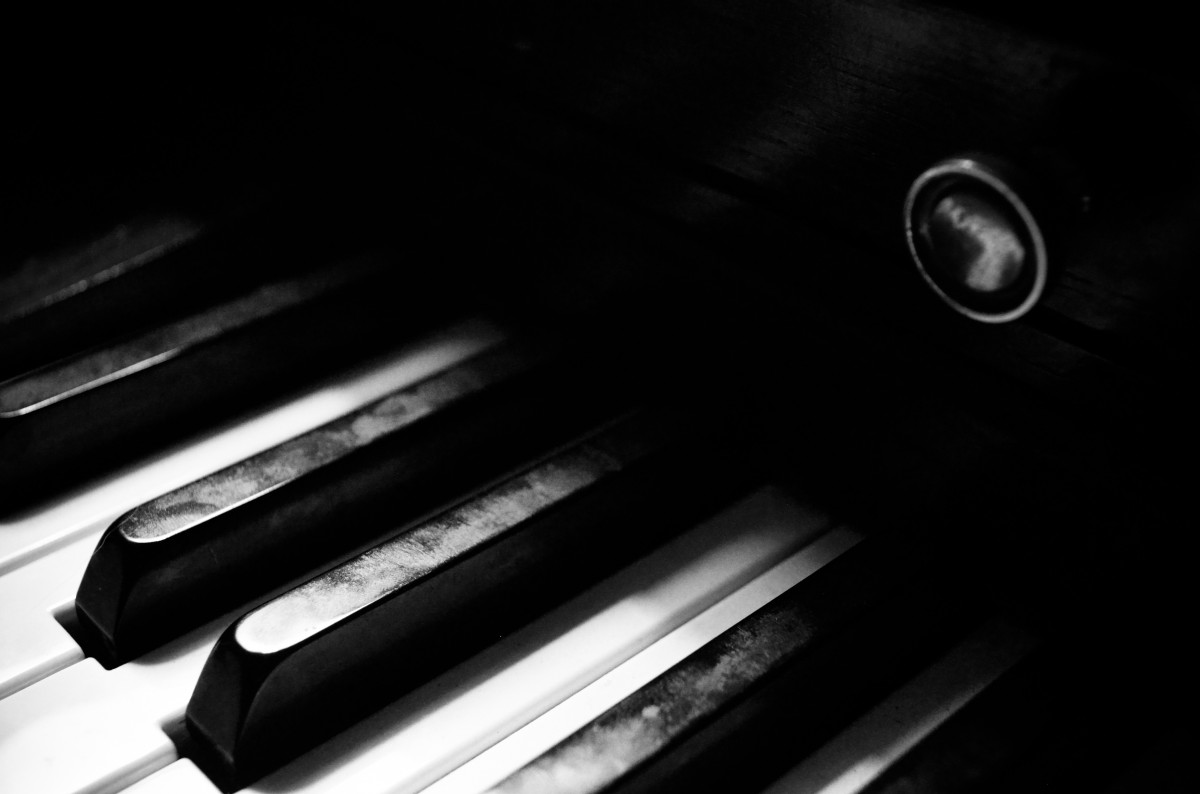
Tags: technology, musical instrument, pianist, monochrome photography, string instrument, digital piano, luxury vehicle, electronic device, musical keyboard